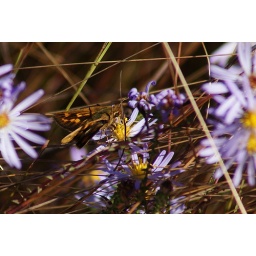
Paradise Public Fishing Area and Important Bird Area. Berrien County, Georgia. Skipper in flower basket PPFA-2 11-29-2009 DSC06979